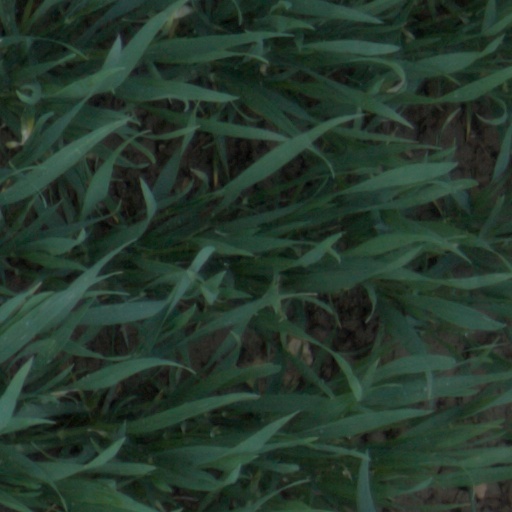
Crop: wheat